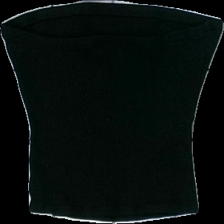
View: back
Type: Tank top
Category: Ladies
Brand: Mango
Colors: Black
Material: 100% cotton
Cut: Regular
Size: S
Season: All
Damage location: bottom center
Damage 2 location: top center
Damage 3 location: bottom right
Price range: <50
Recommended usage: Reuse
Description: svart tub top